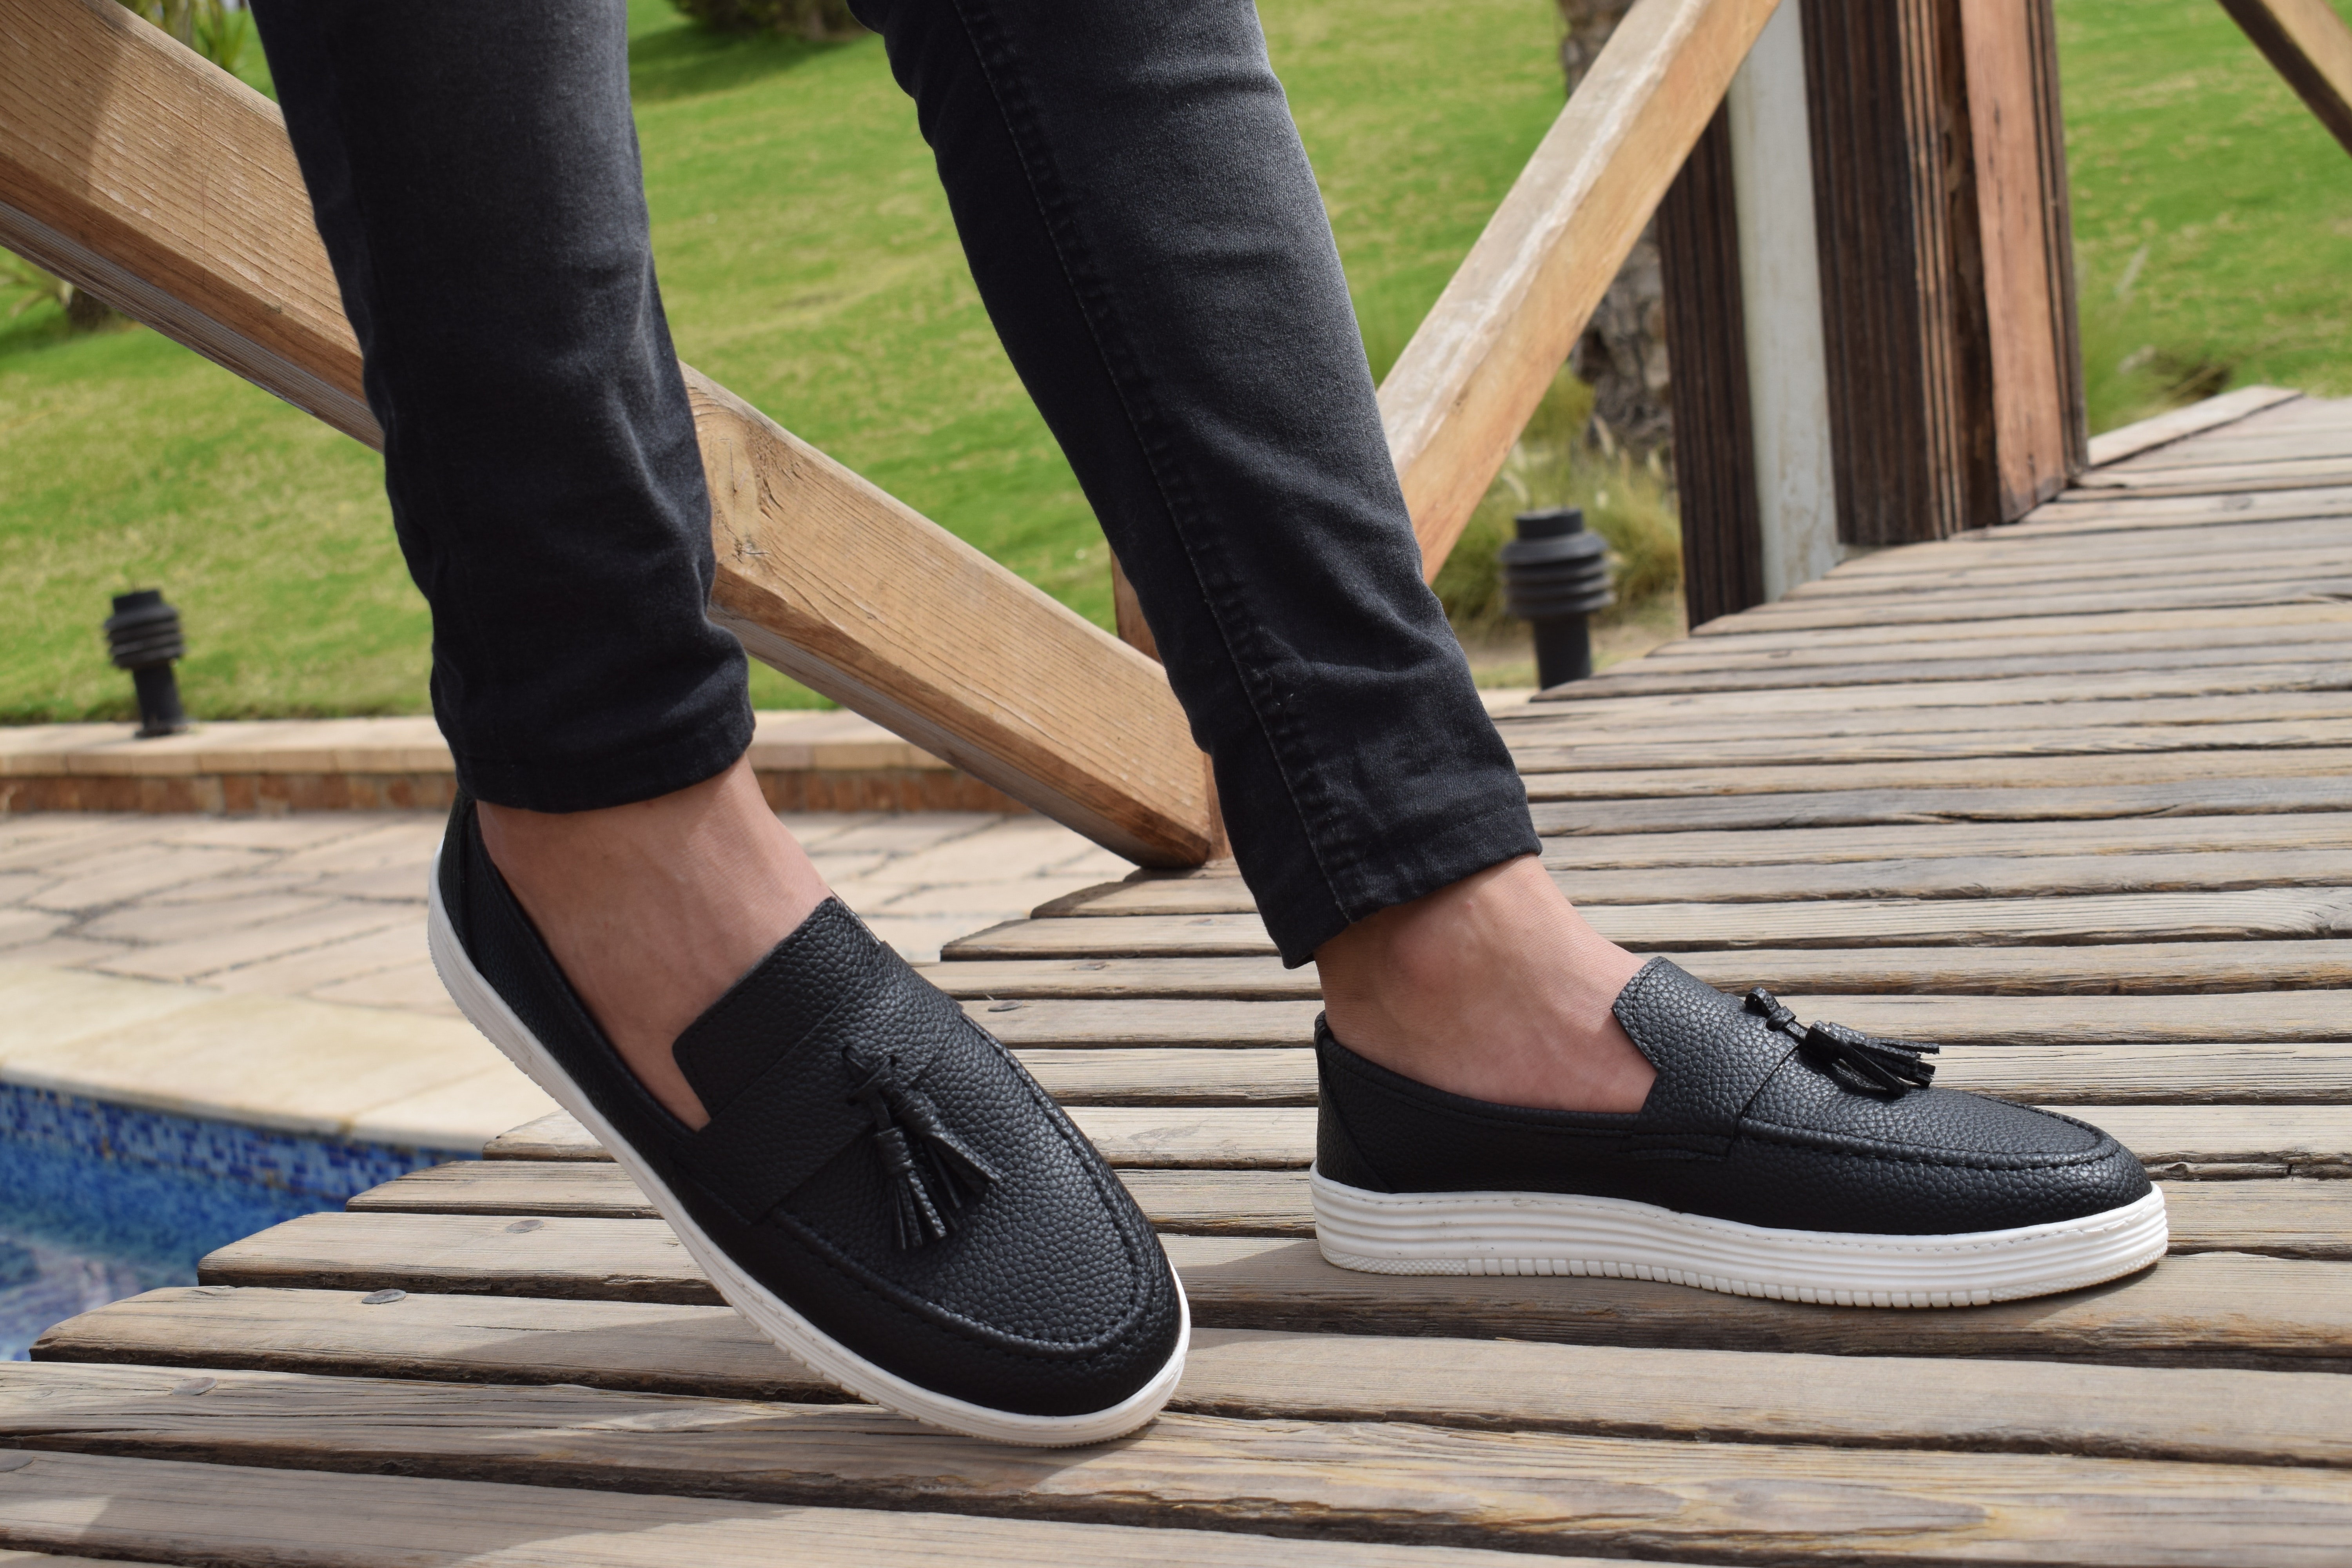
shoe, footwear, black, Plimsoll shoe, brown, jeans, leg, denim, ankle, skate shoe, sportswear, espadrille, sneakers, oxford shoe, human leg, beige, calf, leather, street fashion, athletic shoe, outdoor shoe, trousers